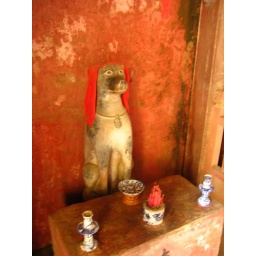
the japanese finish building this temple bridge in the year of the dog